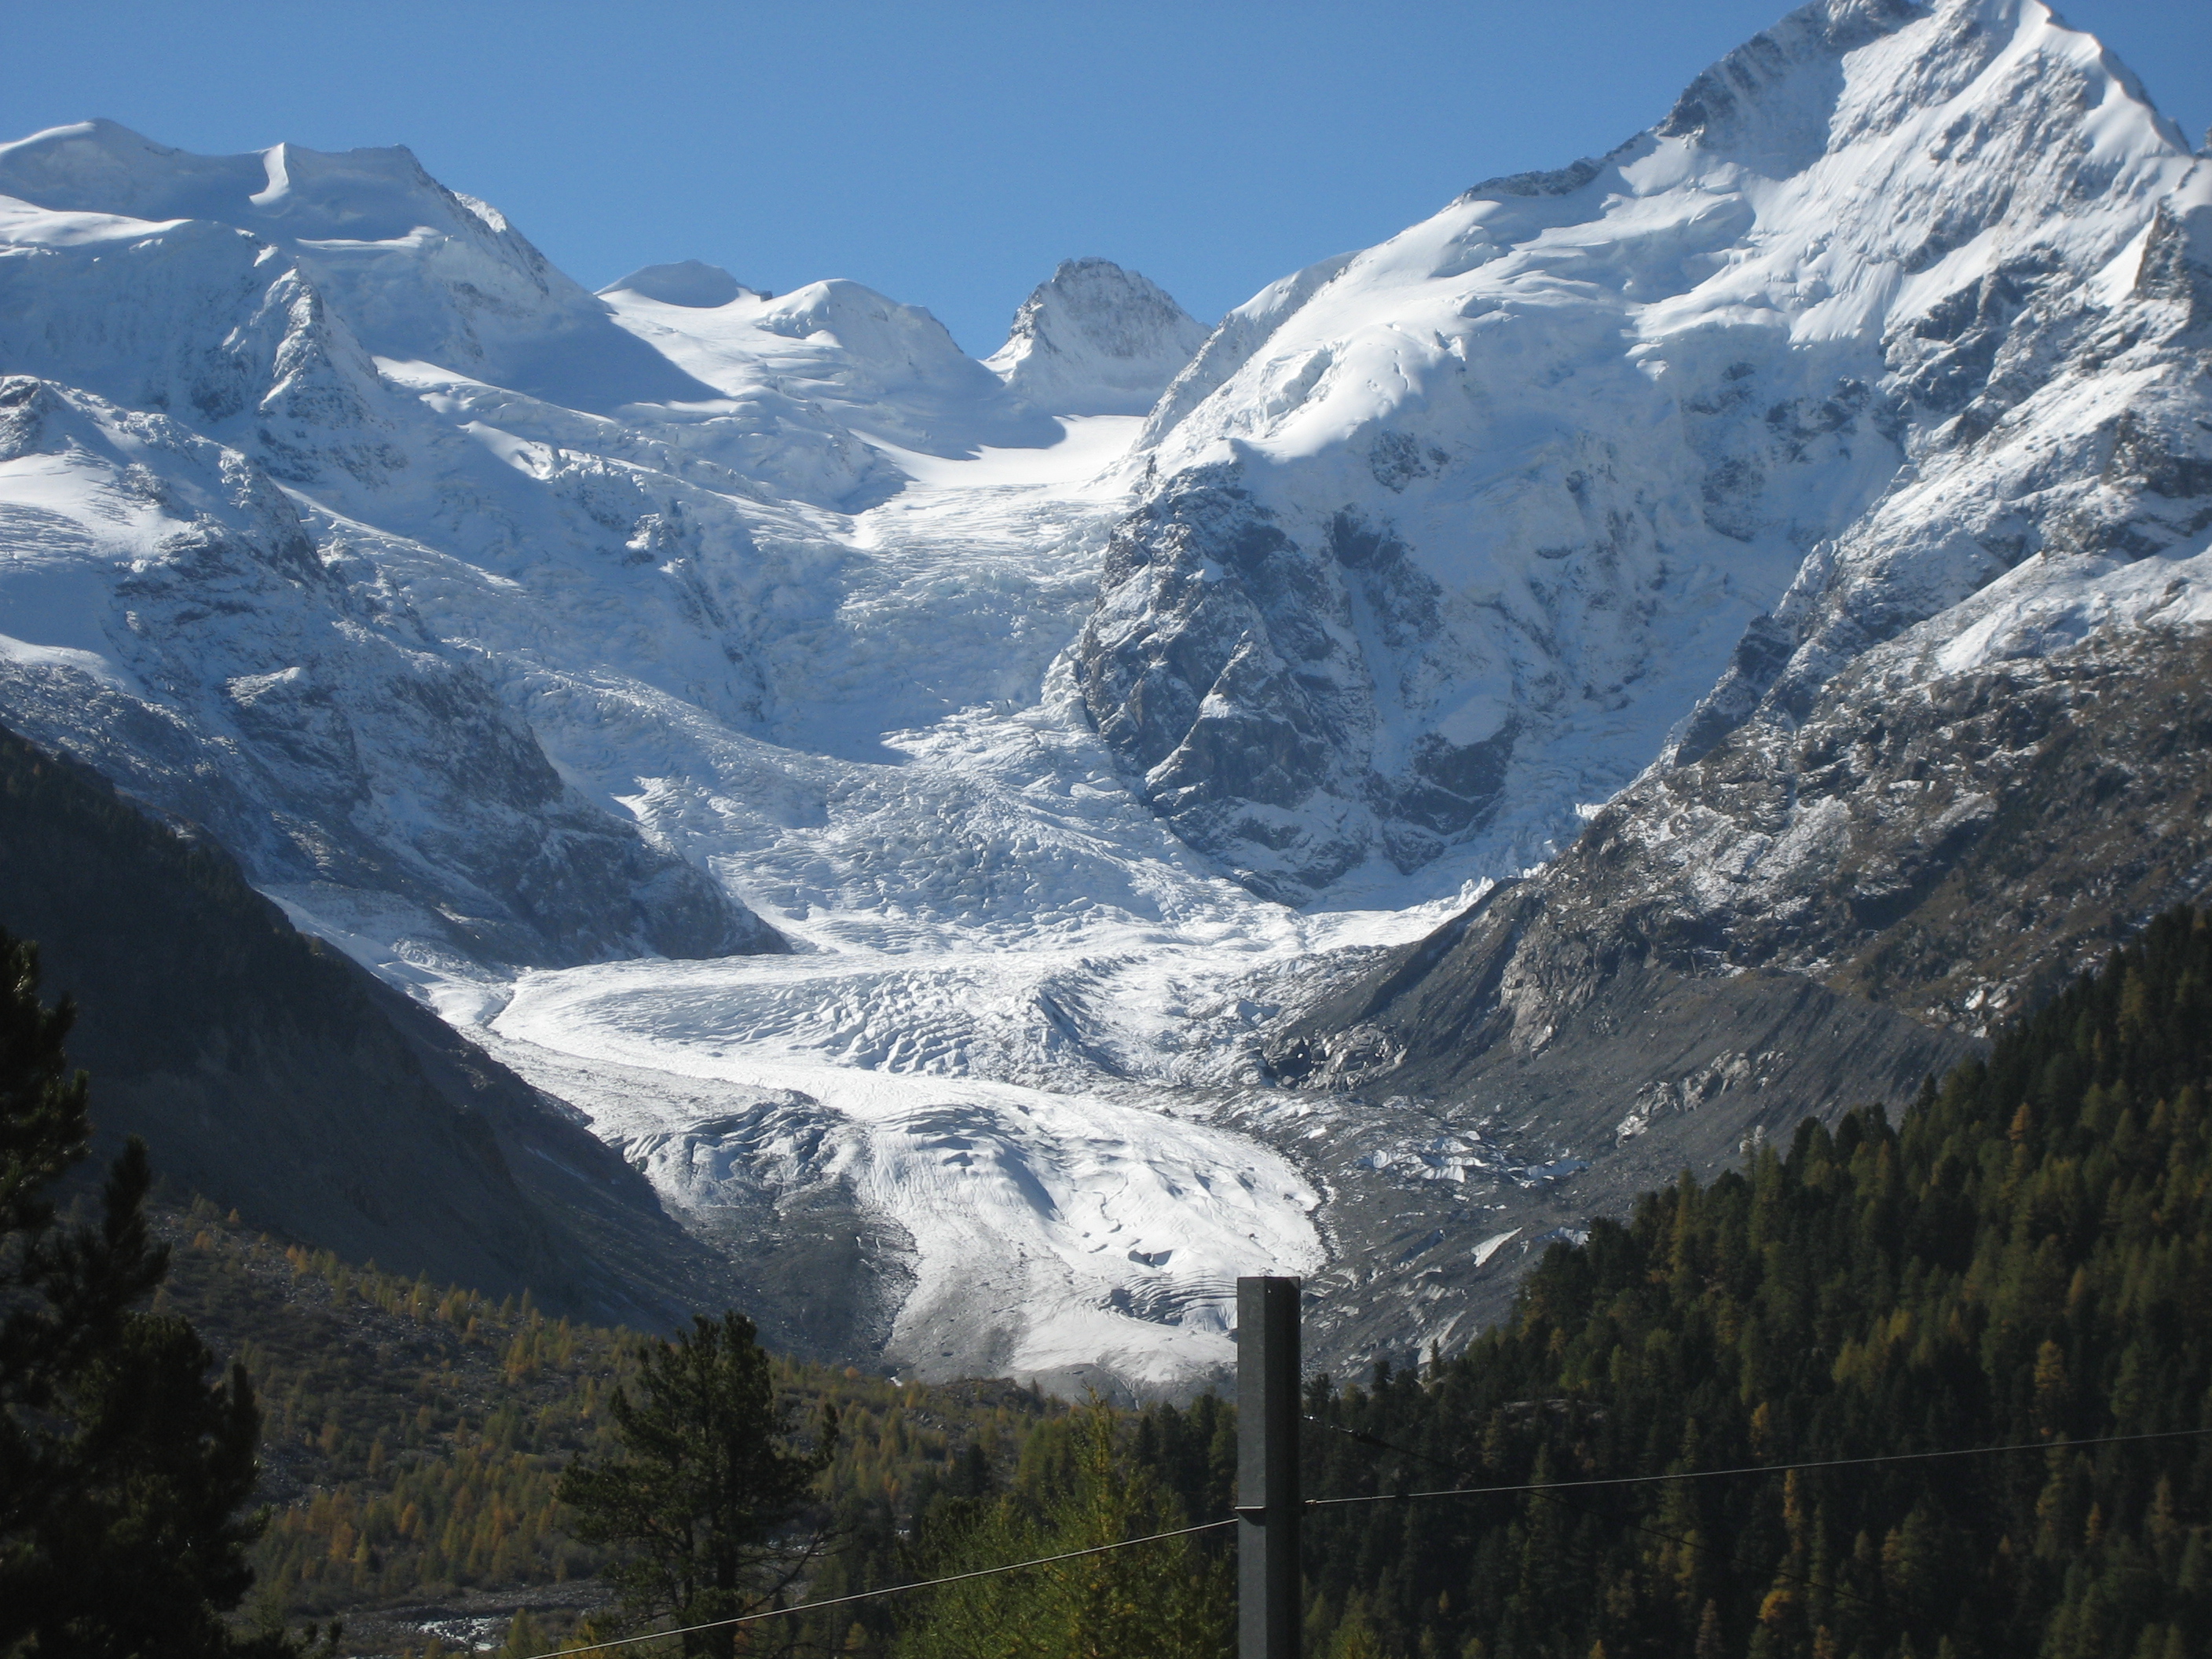
natural, mountain, mountainous landforms, snow, mountain range, glacial landform, winter, highland, hill station, hill, ridge, valley, wilderness, terrain, summit, alps, glacier, fell, slope, moraine, geological phenomenon, ar te, ice cap, massif, freezing, nunatak, batholith, mountain pass, larch, conifers, tundra, ice, cirque, pine, evergreen, pine family, fir, mount scenery, wadi